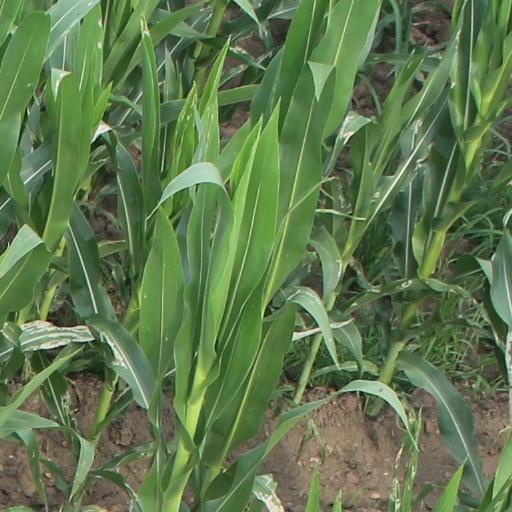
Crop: maize; corn